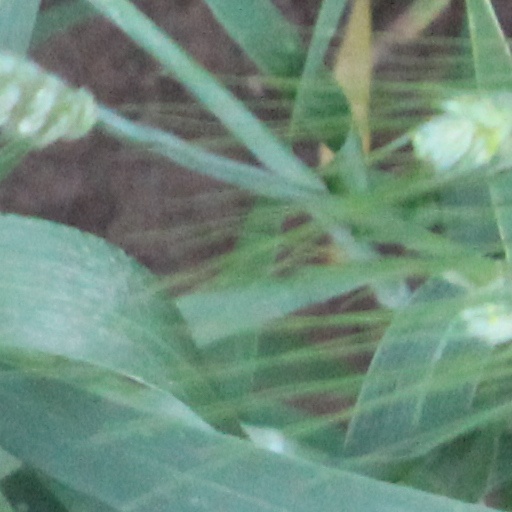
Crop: wheat